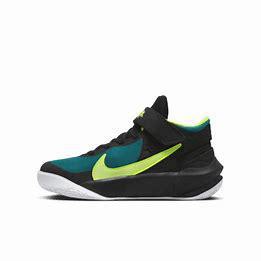
Brand: Nike
Model: Team Hustle D 10